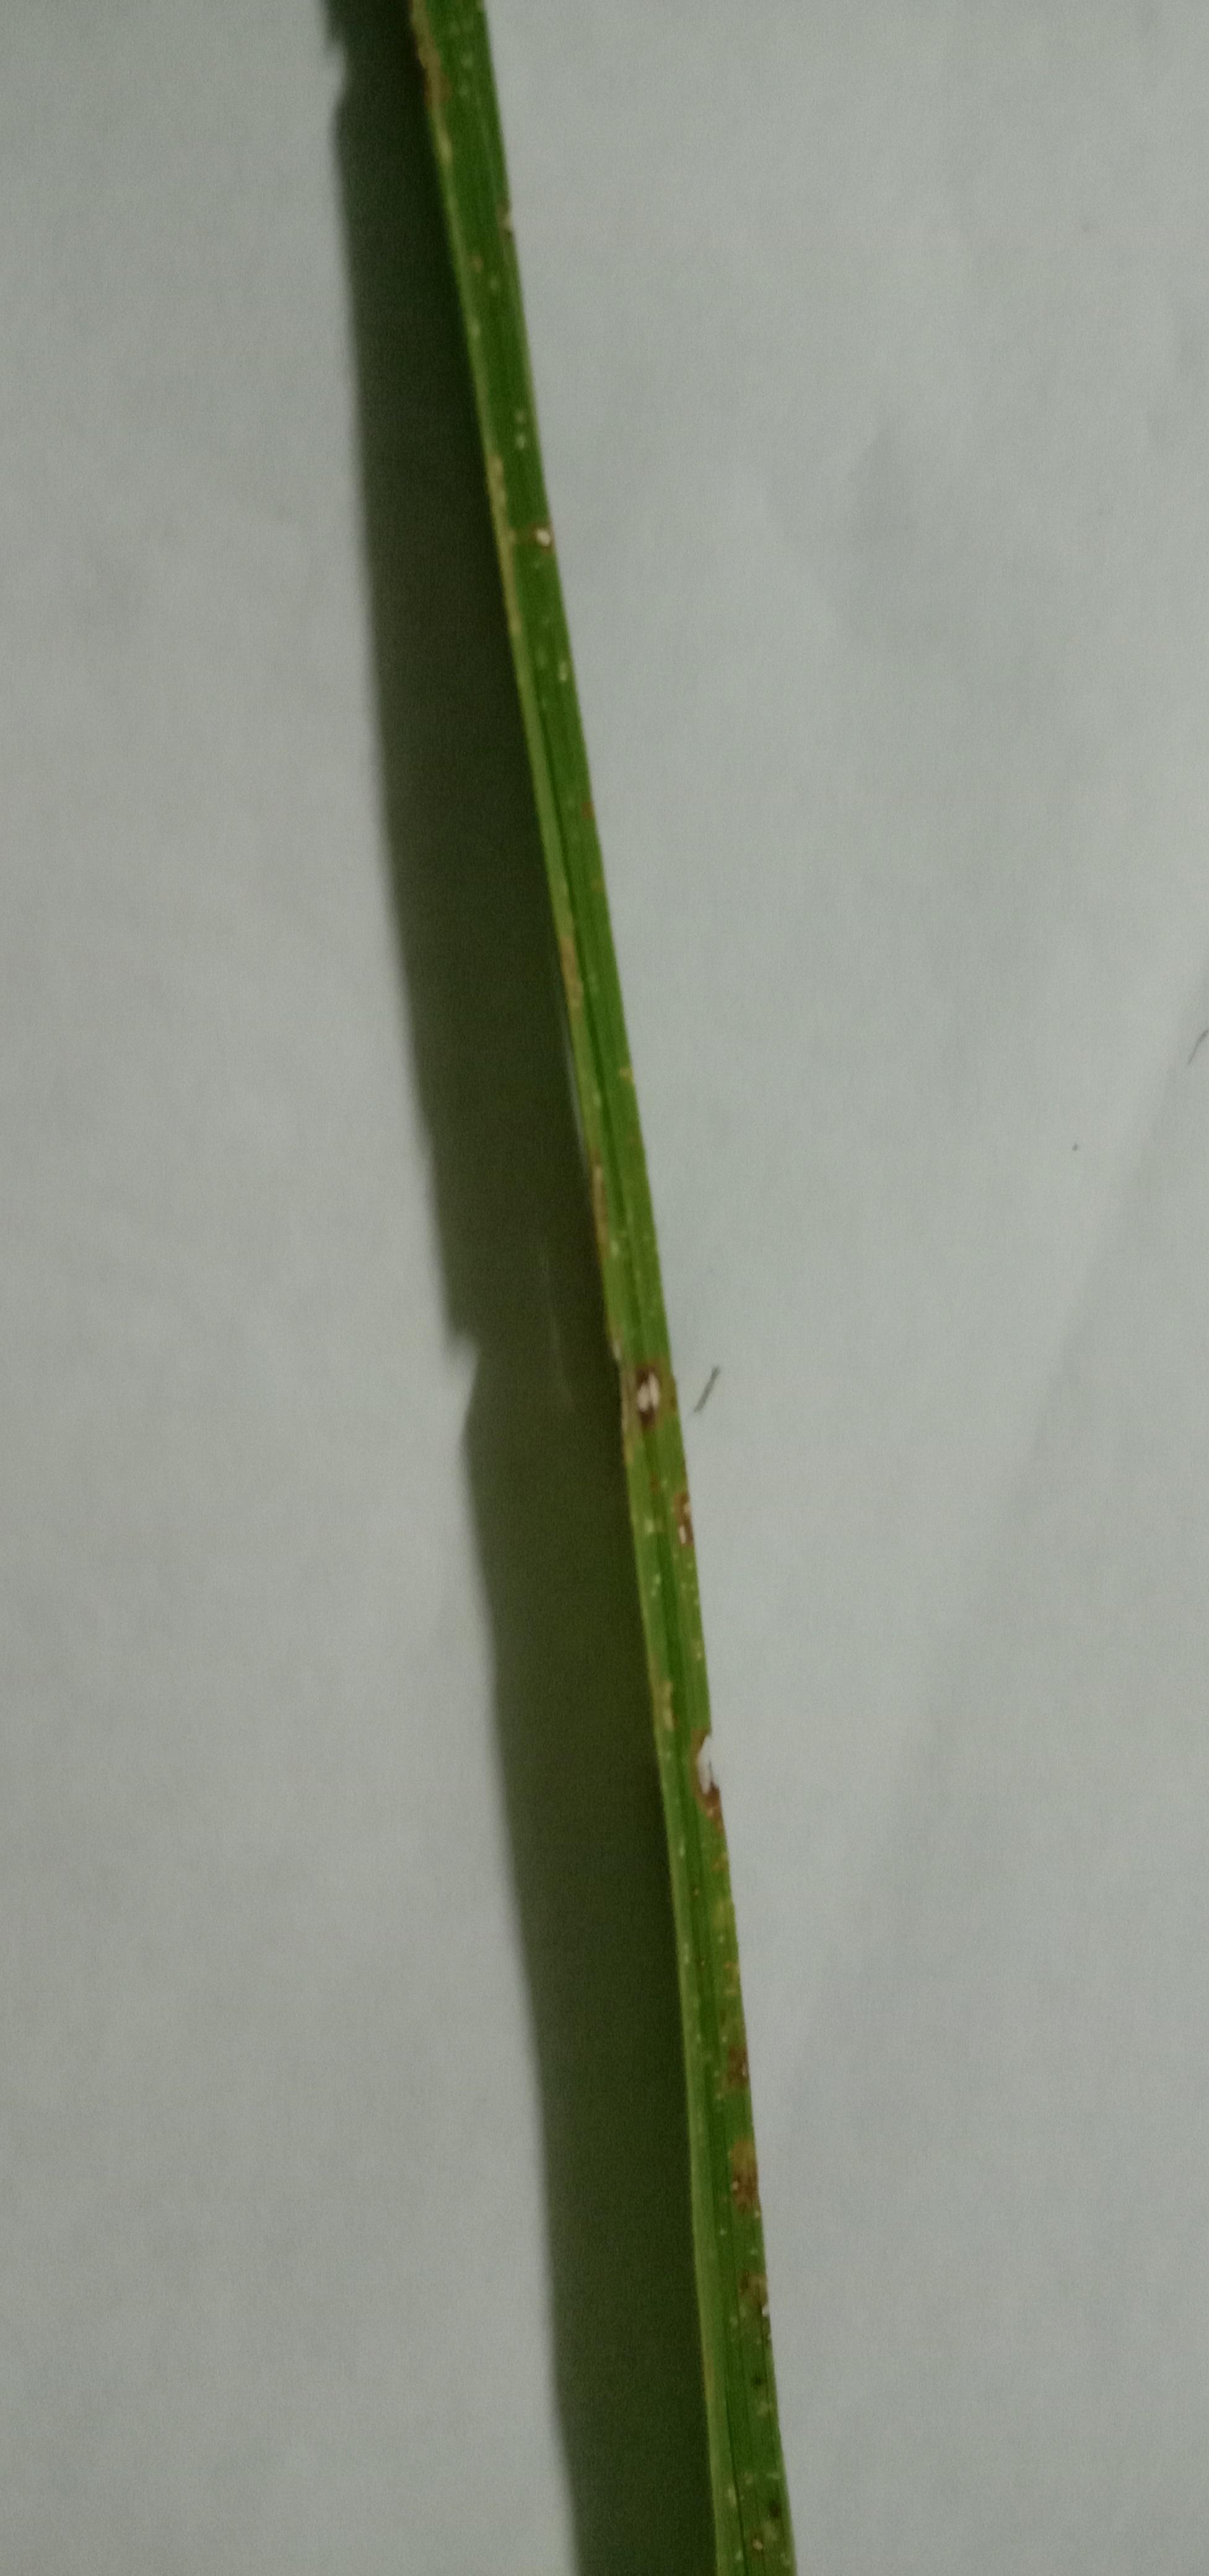
Label: Rice___Leaf_Blast